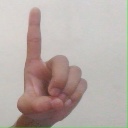
अक्षर: ड